Assassination of Gertrude of Merania

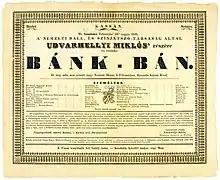
Premiere of the stage play "Bánk bán" in 1833

Bonfini's chronicle was also translated into German in 1545, which allowed the story of Bánk to spread in the German-speaking territories as well. Poet Hans Sachs wrote a tragedy on Ban Bánk under the title "Andreas der ungarisch König mit Bankbano seinem getreutem Statthalter" in 1561, updating the story to his own age at a few points (for instance, the appearance of the Ottoman Empire as enemy and the theses of the Reformation). The English playwright George Lillo also processed the story, but modified the plot at several points in his play "Elmerick, or Justice Triumphant" in 1739. The German poet Ludwig Heinrich von Nicolay wrote a ballad in the subject around 1795, while Johann Friedrich Ernst Albrecht created a dramatic poem ("Der gerechte Andreas") in 1797. Independently from Katona's play and its derivative works, Austrian dramatist Franz Grillparzer wrote his historical tragedy in the subject ("Ein treuer Diener seines Herrn") in 1826.